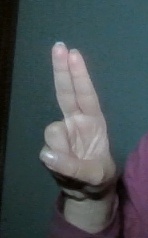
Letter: taa